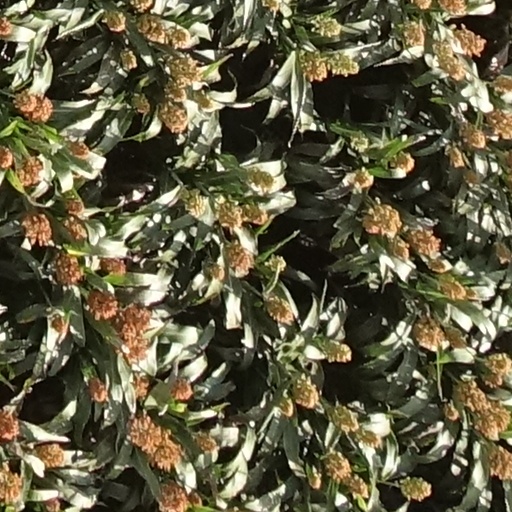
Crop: sorghum